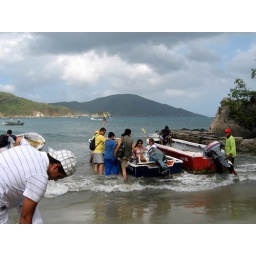
the beach we went to was only accesible by boat